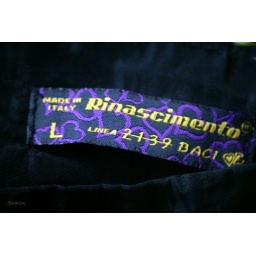
My daughter spent some time shopping in Italy... this is on a dress she has... (little black dress)